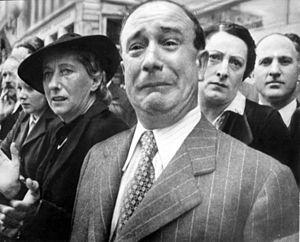
Un Français pleure lors du départ de l'armée française qui quitte Marseille en 1941 pour rejoindre les colonies françaises d'Afrique pour organiser les Forces Françaises Libres. Incorrectement nommé «
L'homme qui pleure — entre autres titres — est une image prise le 15 septembre 1940, montrant un homme pleurant devant le défilé sur la Canebière, à Marseille, des drapeaux des régiments français dissous qui quittent la métropole pour Alger, en Algérie française, quatre mois après l'Armistice. La scène a été filmée par Marcel de Renzis, photographe au journal local Le Petit Marseillais et correspondant de l’agence américaine Keystone US en France.
Les larmes sont constituées de liquide lacrymal qui déborde de l'œil. Elles sont salées, sécrétées par les glandes lacrymales au niveau des yeux.